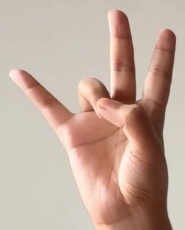
ASL sign: 7